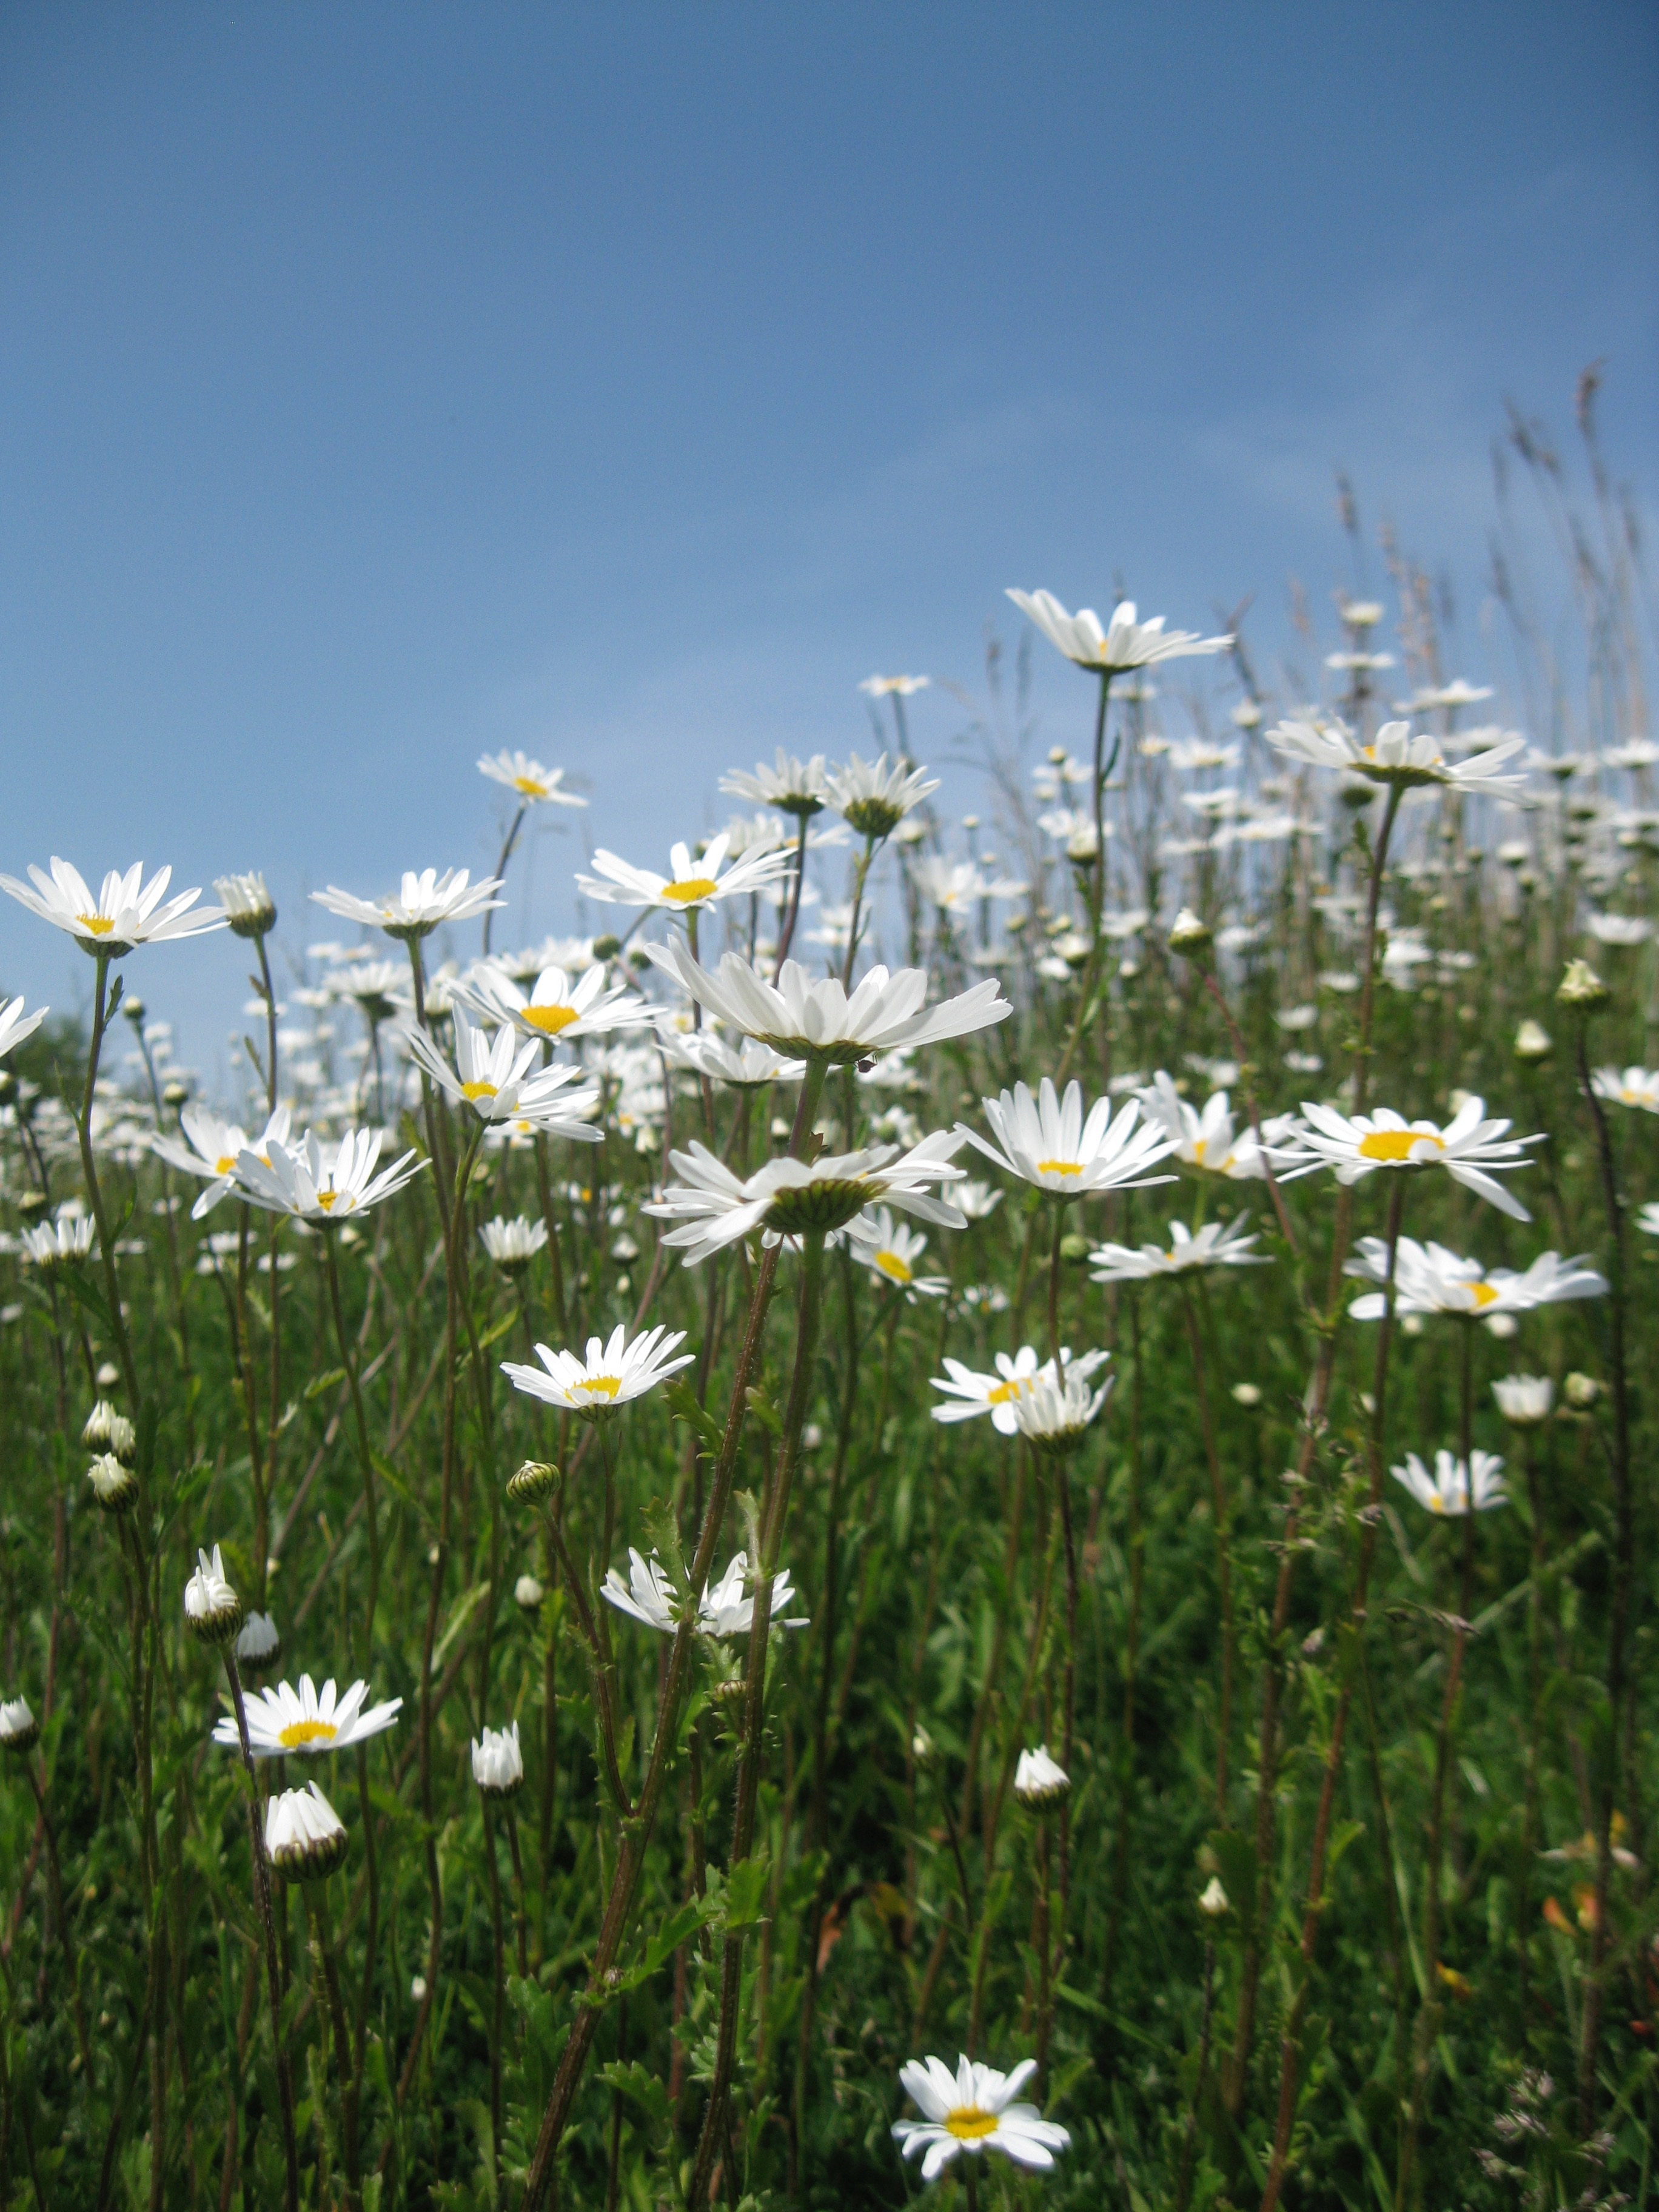
nature, grass, outdoor, plant, sky, white, field, meadow, prairie, sunlight, flower, summer, daisy, spring, green, agriculture, flora, wildflower, grassland, habitat, ecosystem, flowering plant, daisy family, oxeye daisy, grass family, land plant, chamaemelum nobile